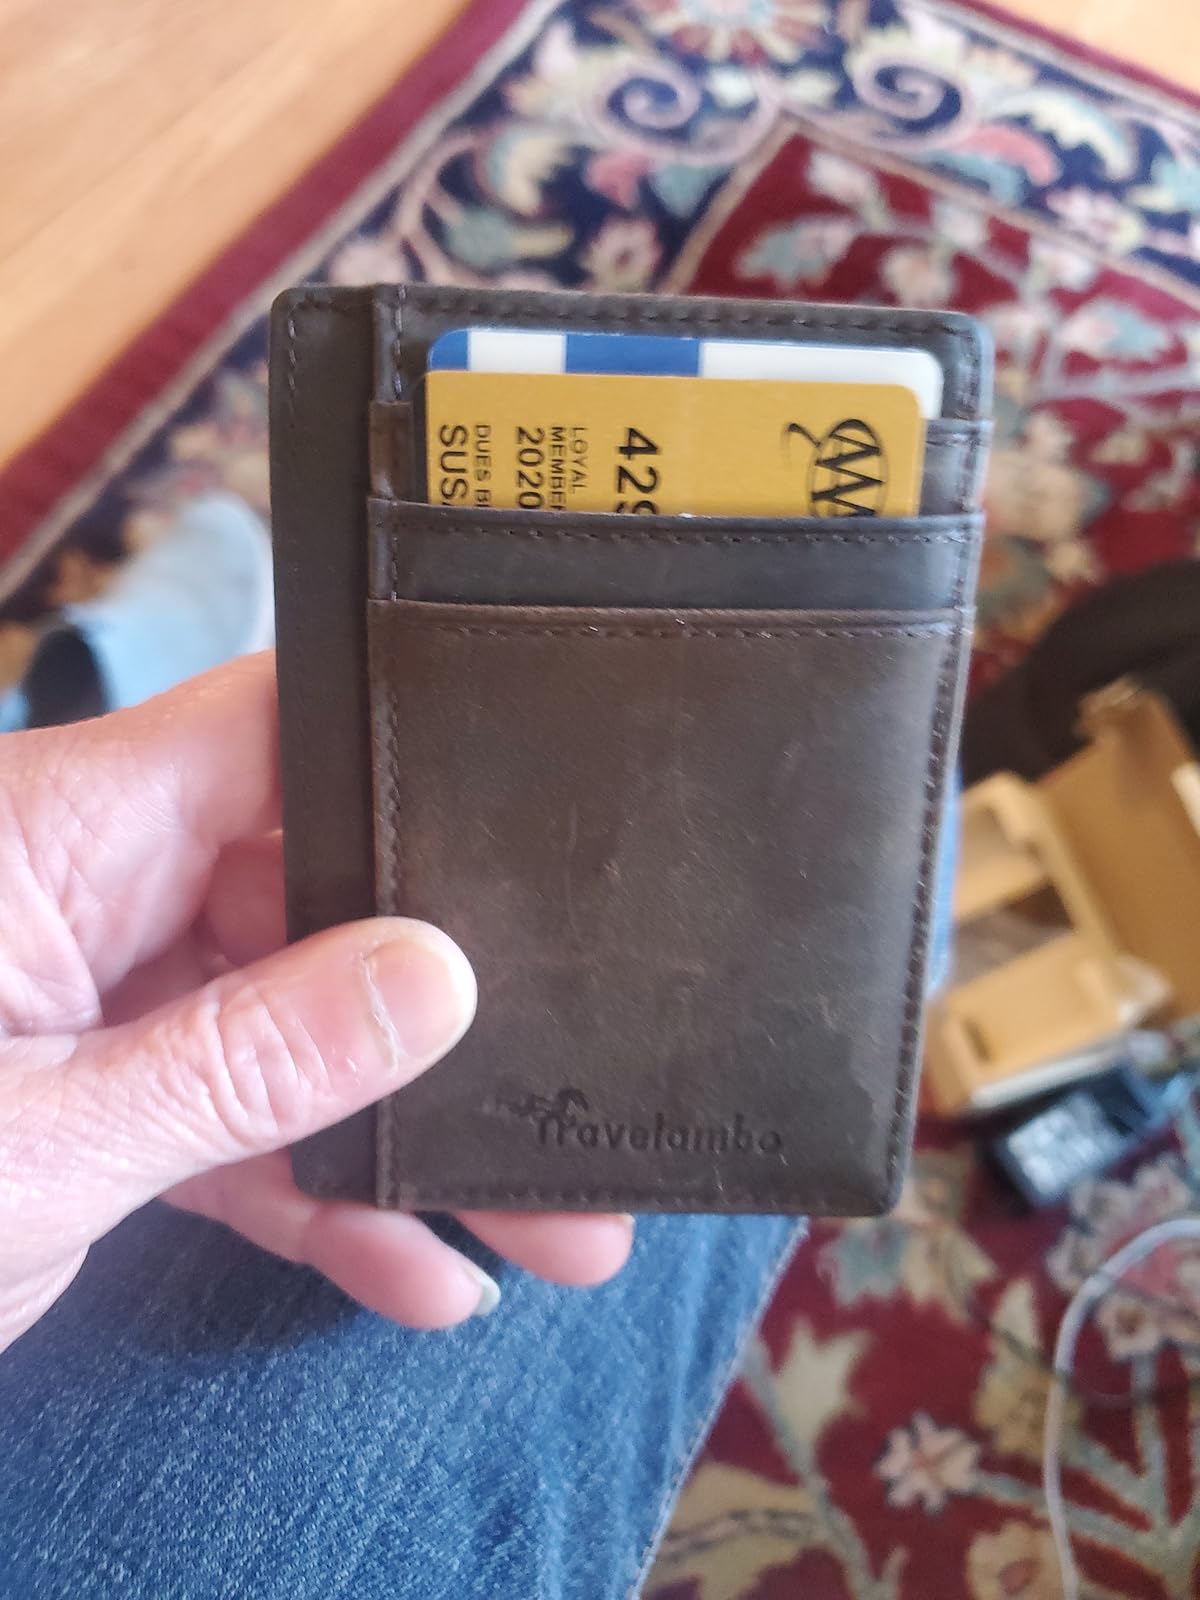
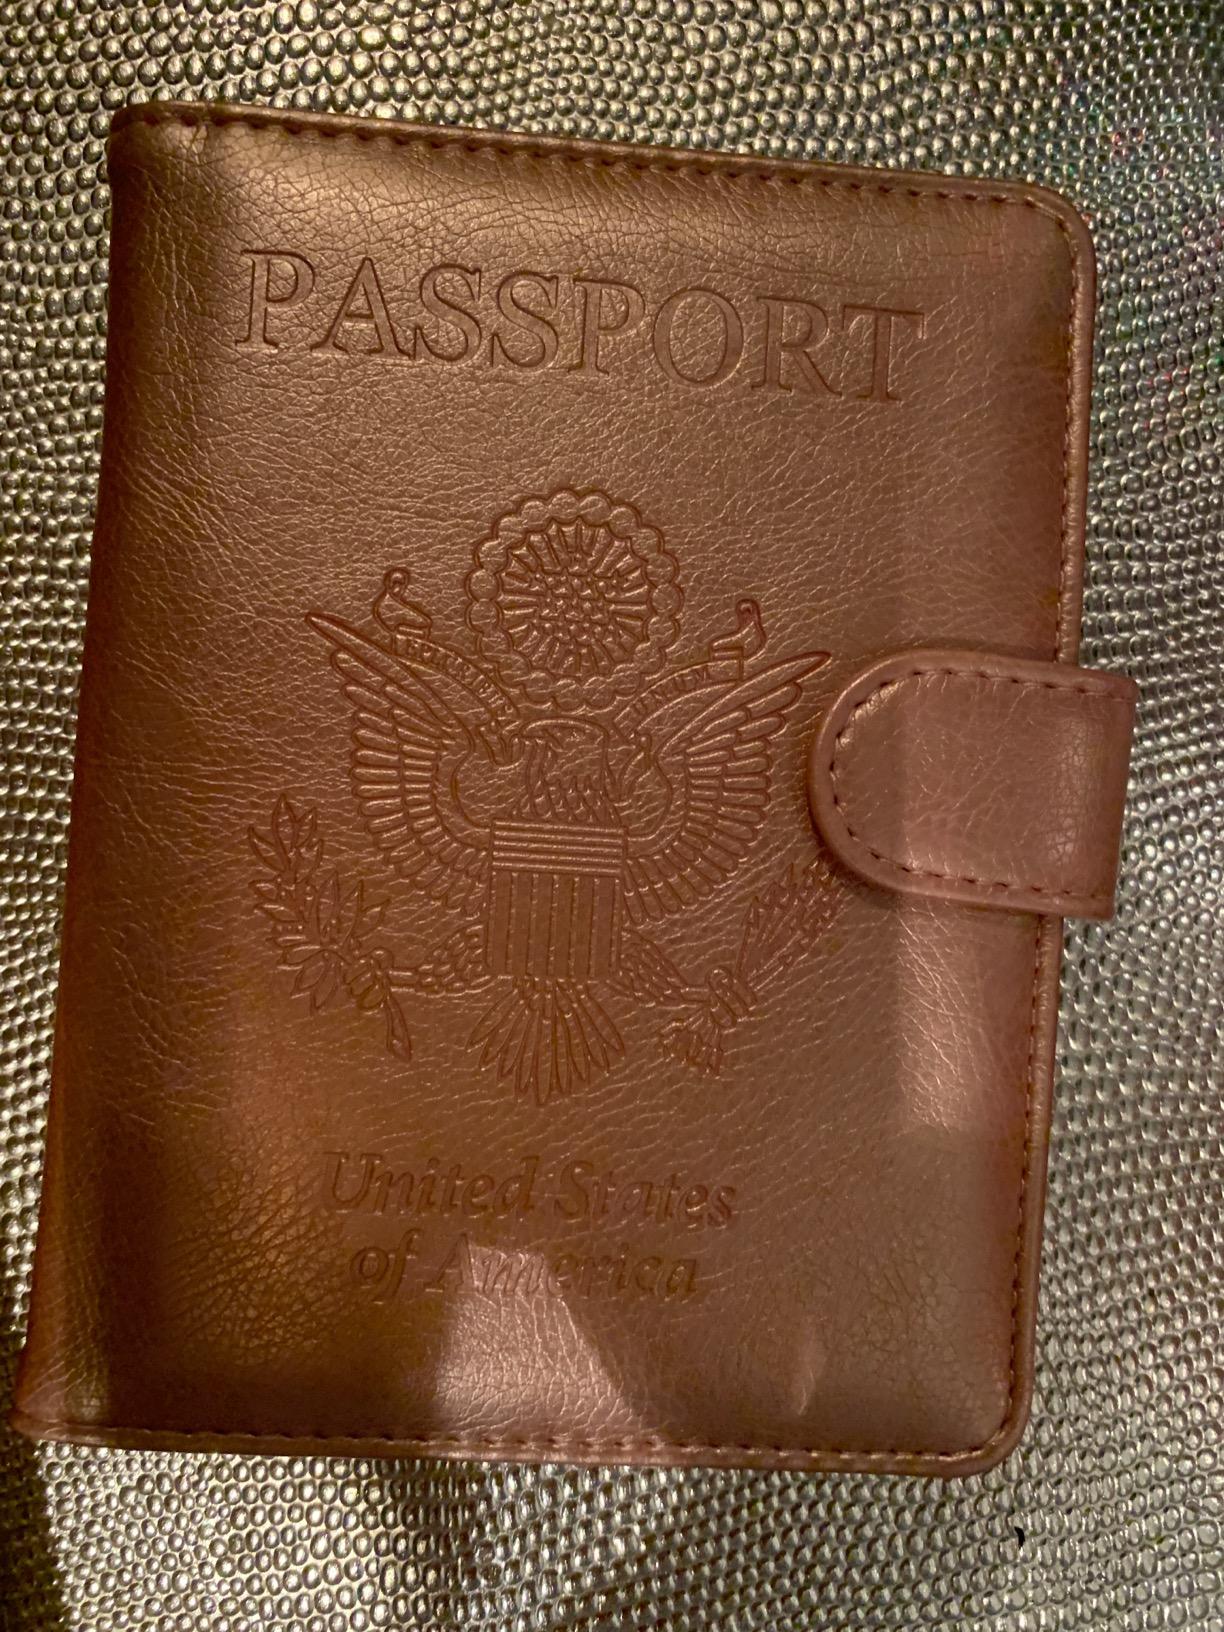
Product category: accessories_wallet
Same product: no